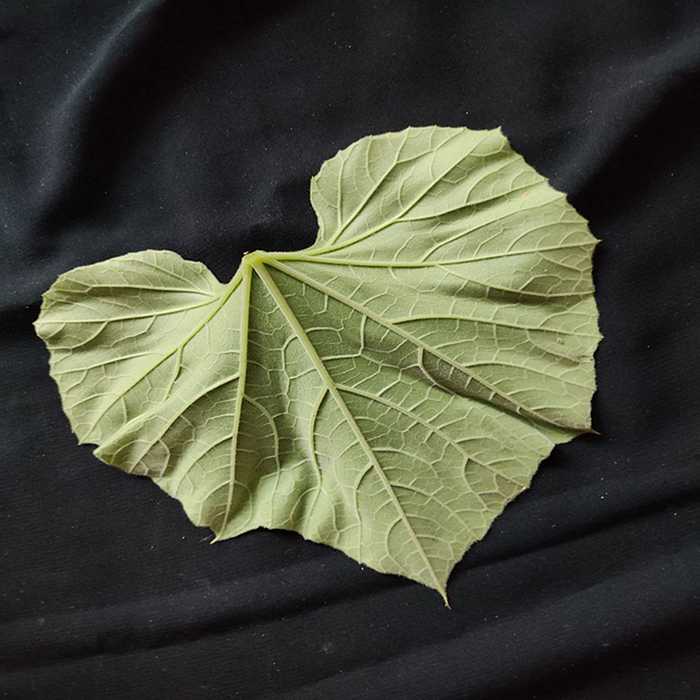
Plant: Bottle gourd
Label: Fresh leaf